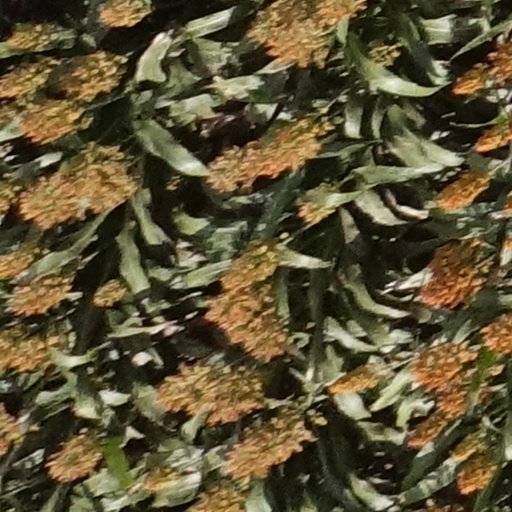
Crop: sorghum